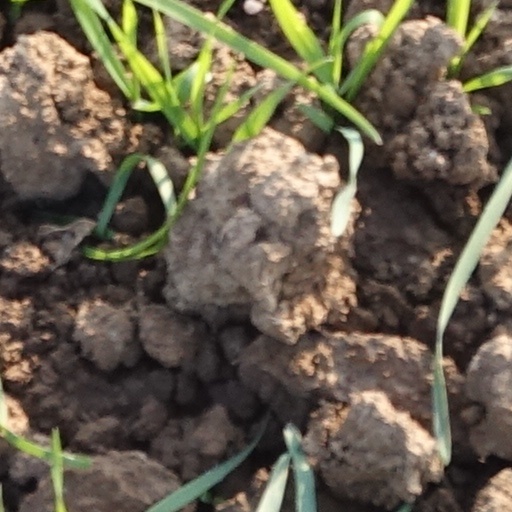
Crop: wheat